Wadi Hilweh

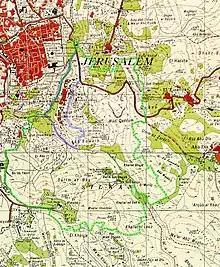
The village boundary of Silwan in 1943–1946 is outlined in green. The boundary of Silwan in 2020 according to the Israeli municipal plan of Jerusalem is outlined in blue.

Wadi Hilweh is a neighborhood in the Palestinian Arab village of Silwan, intertwined with an Israeli settlement called the "City of David". The neighborhood is called after a section of the central valley of ancient Jerusalem, which it straddles.